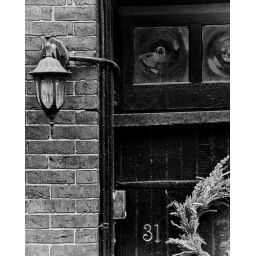
Beacon Hill in black &amp;amp; white